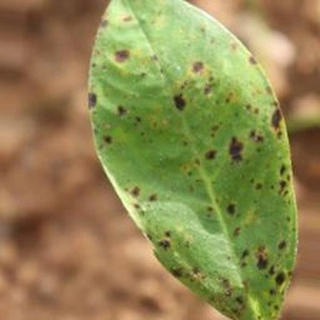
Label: groundnut_late_leaf_spot